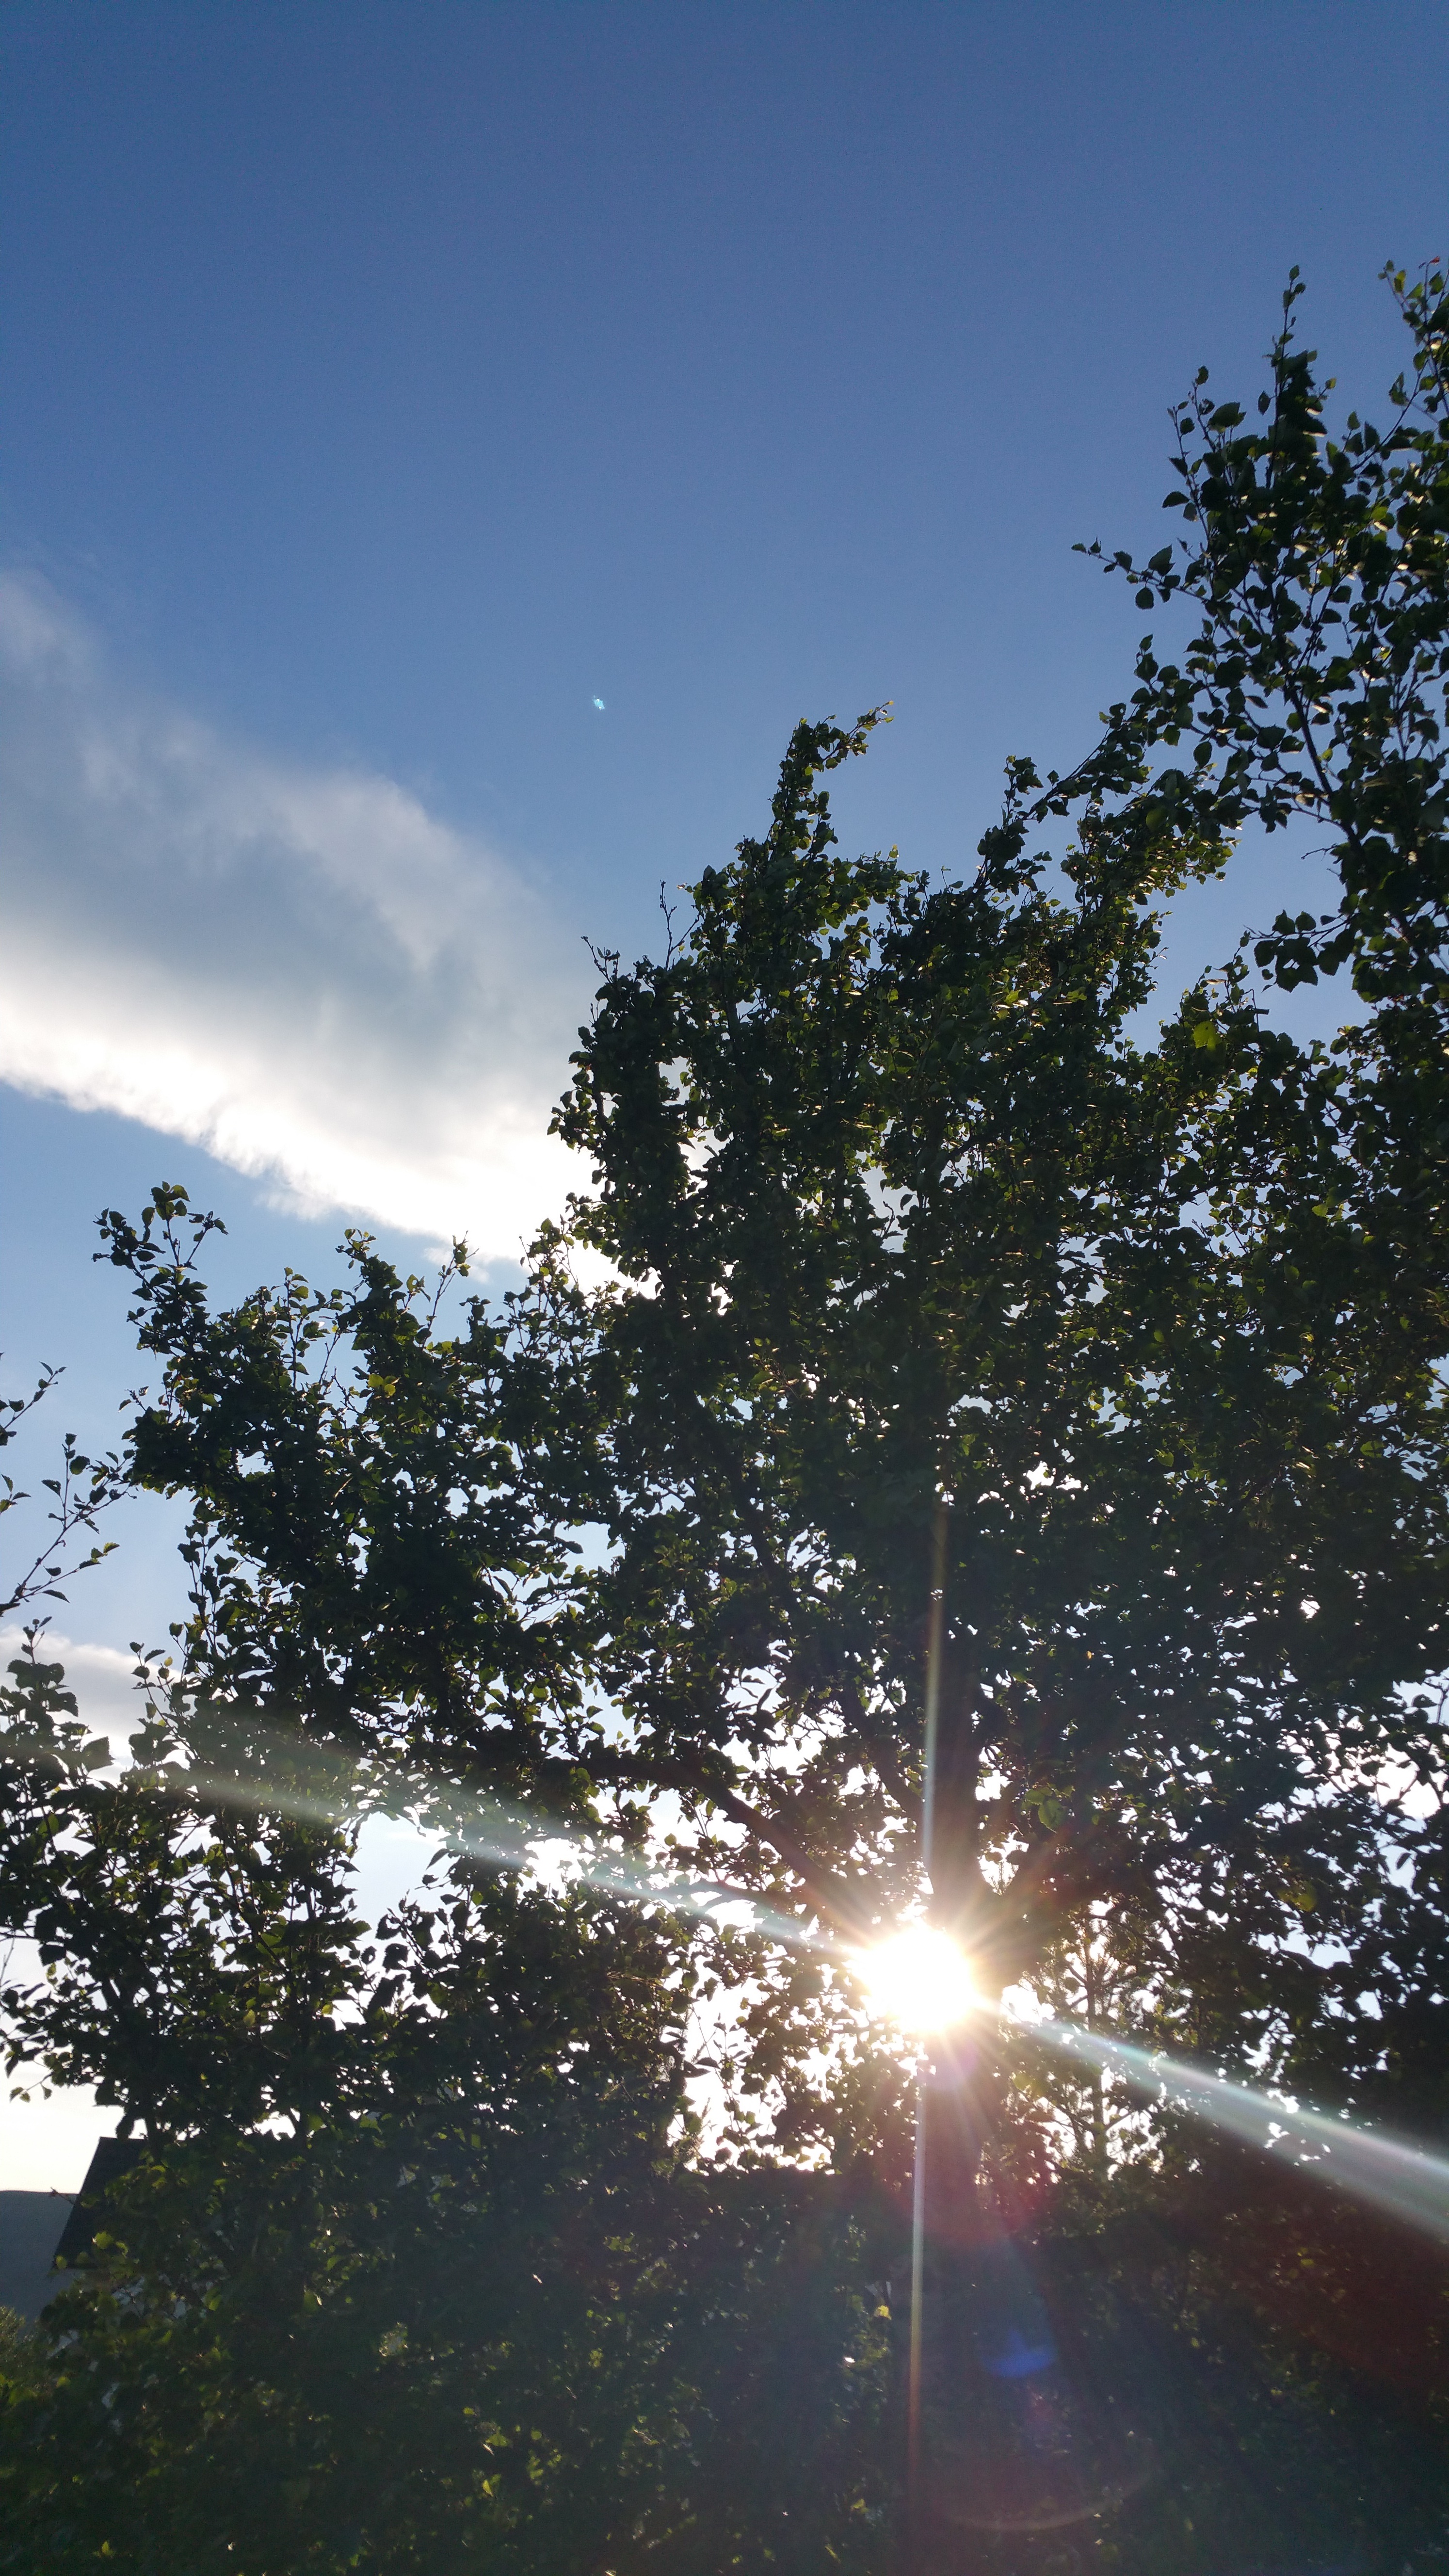
tree, light, cloud, plant, sky, sunlight, reflection, woody plant